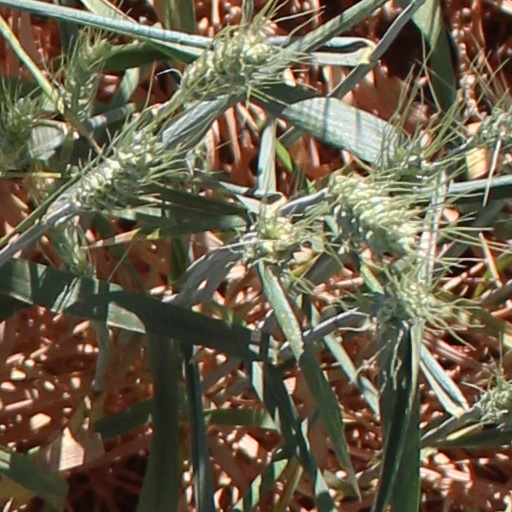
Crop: wheat